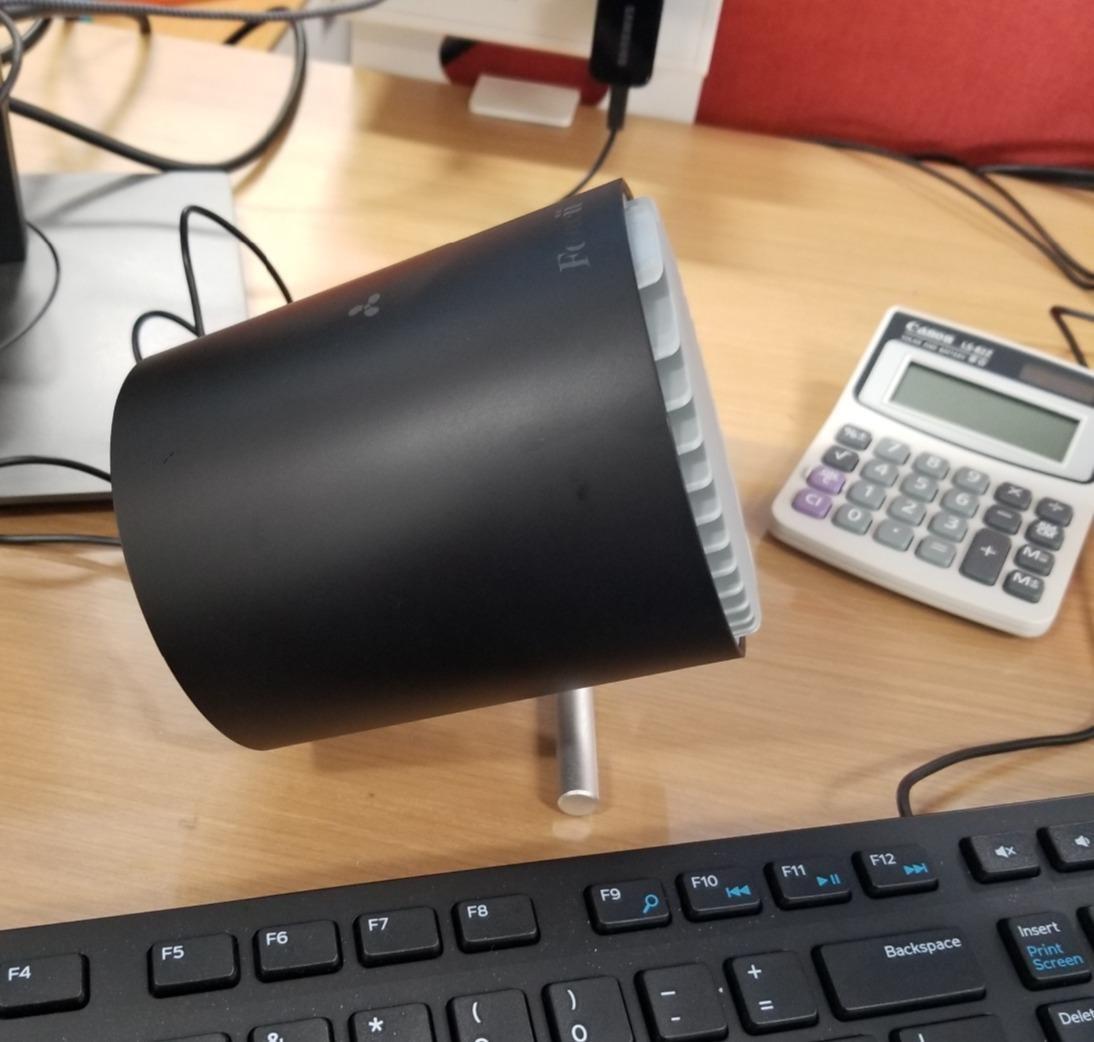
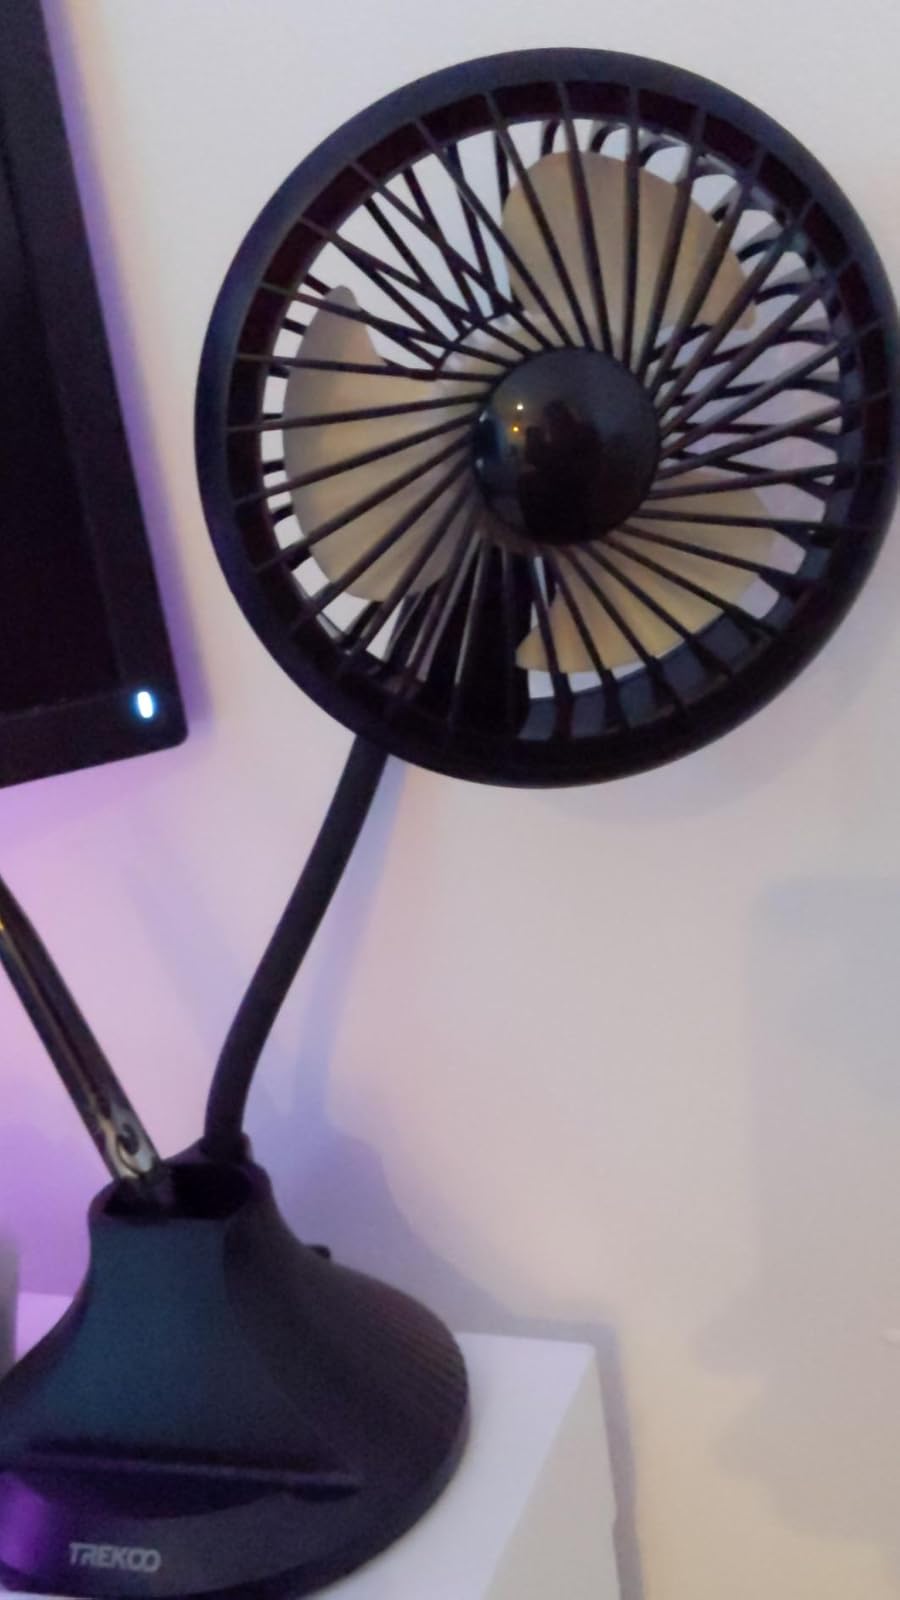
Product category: fan
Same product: no